École nationale supérieure d'architecture de Versailles

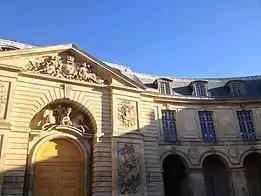
The school

The school was founded in 1969 as a division of the École des beaux-arts architecture section. Architect Jean Castex was one of the school's founders, while Nicolas Michelin (co-founder of the group Labfac) was the managing director from 2001 to 2009. The current dean is the architect Nicolas Dorval-Bory.